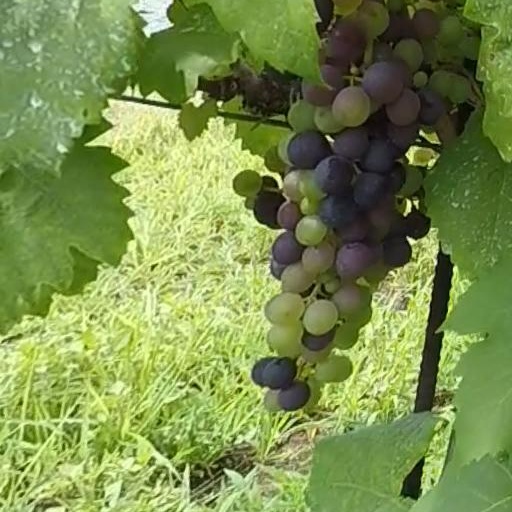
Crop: grape